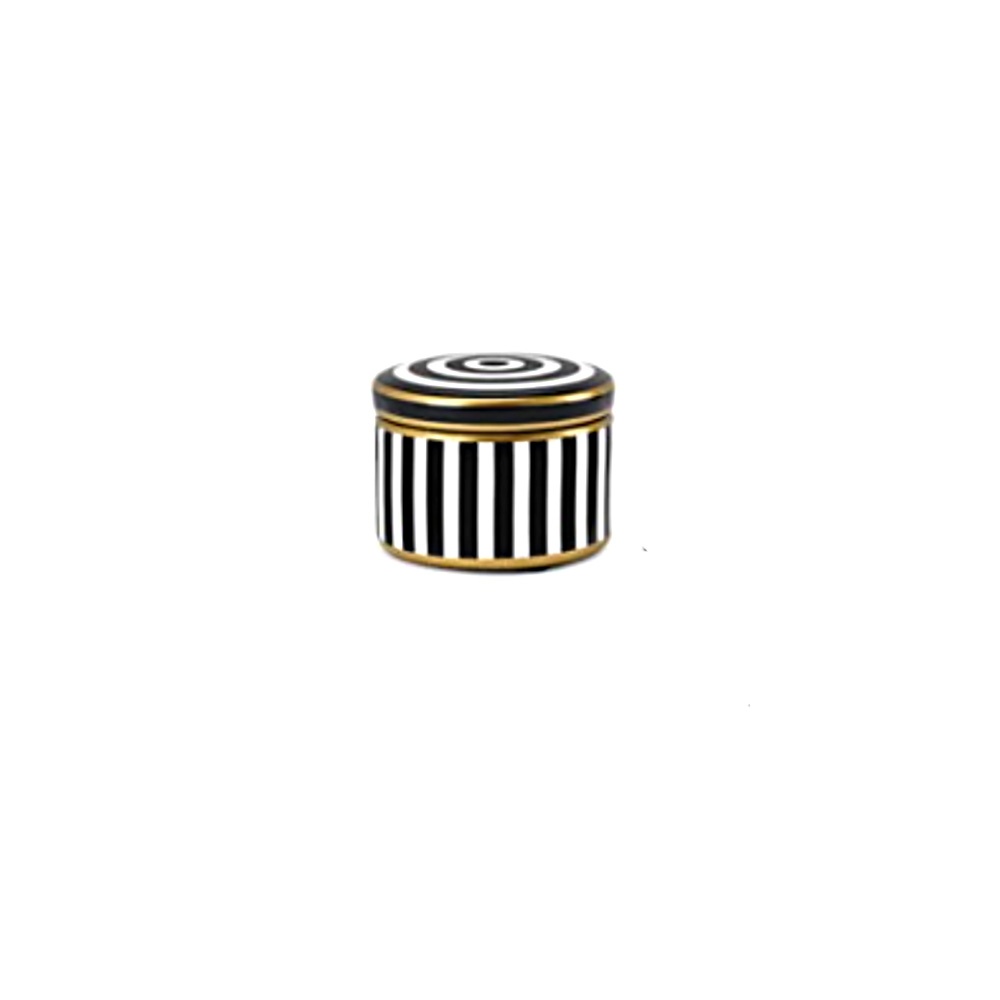
Fade Maison Scatola C/Cop. Vogue
La scatola Vogue di Fade Maison è un elemento di design moderno realizzato in porcellana. È accuratamente confezionata in una elegante scatola regalo, ideale per fare un regalo di alto livello. Grazie al design moderno e alla porcellana resistente, questo prodotto è un articolo di lusso che durerà nel tempo. Dimensioni: 14 x 11 Tempi di consegna 3/5 gg
Brand: Fade
Category: Home & Garden > Decor > Music Boxes